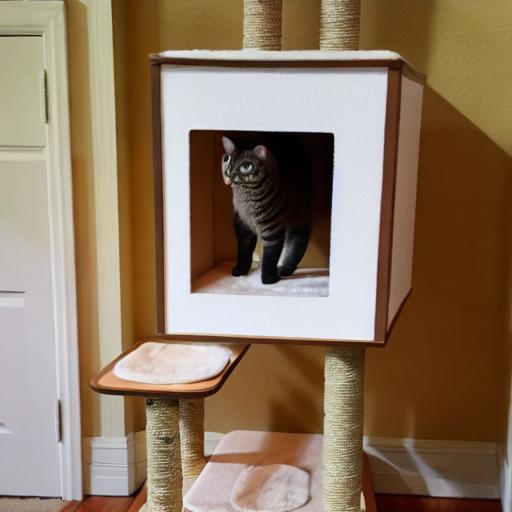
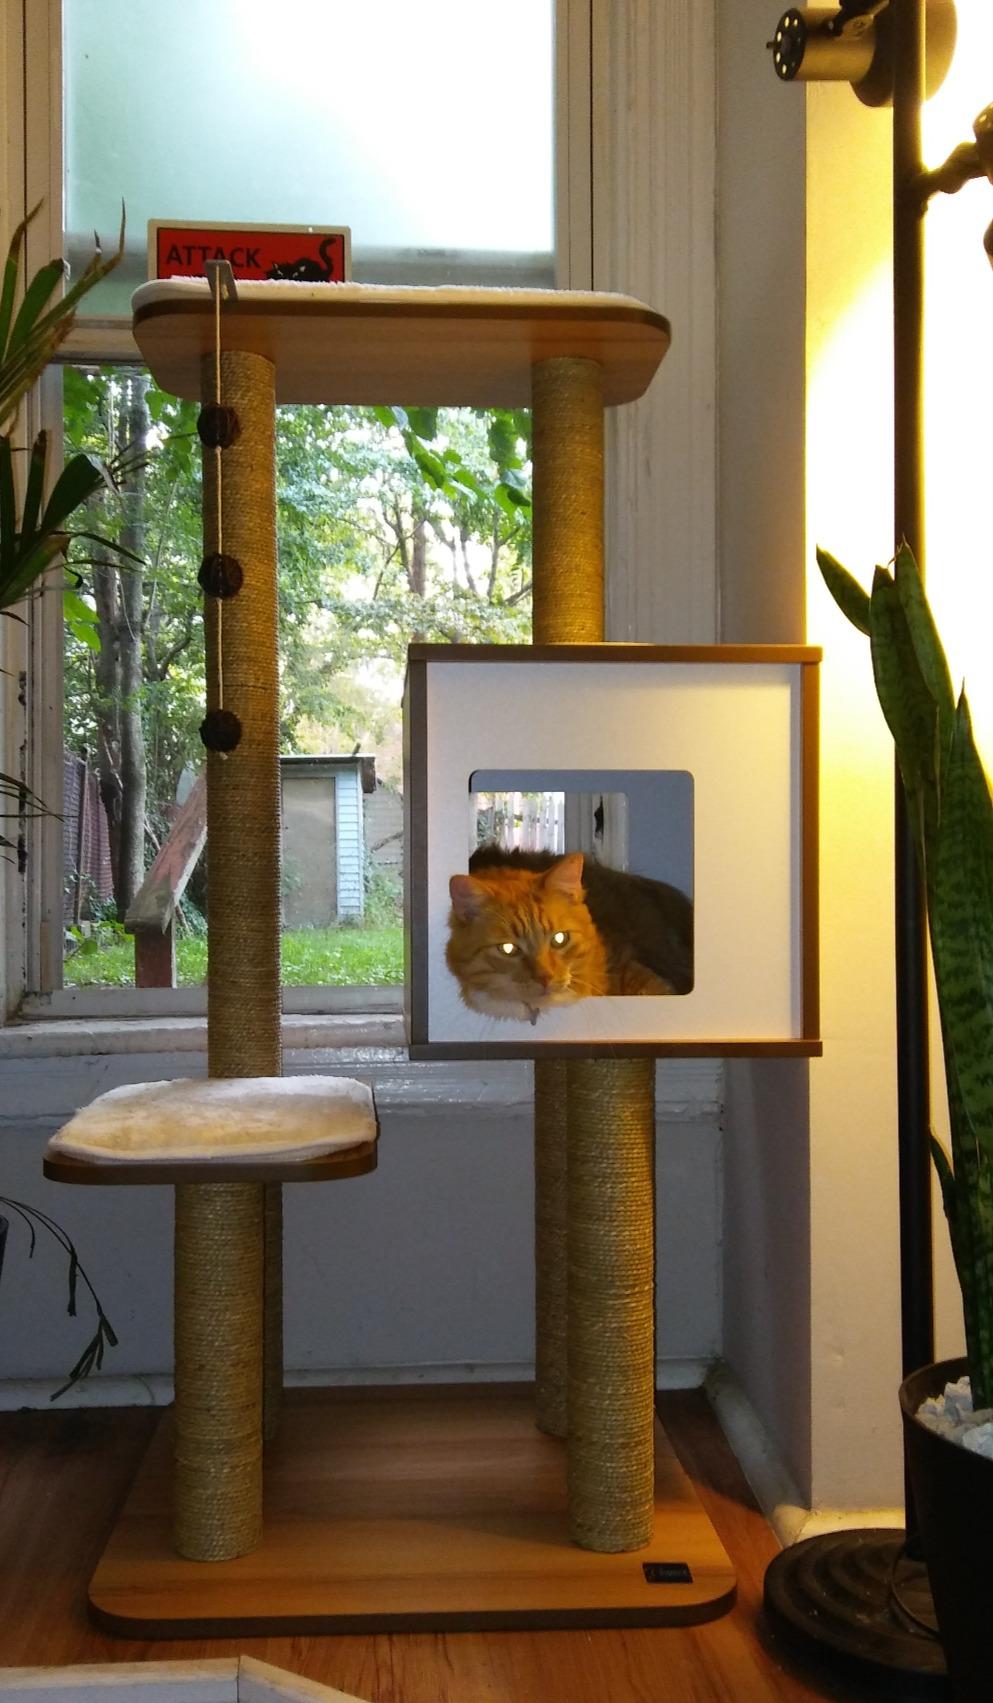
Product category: items_cat tree
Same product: no